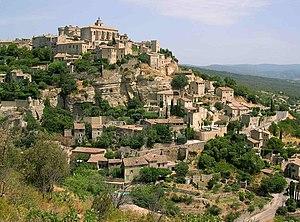
Le village de Gordes dans le Vaucluse en France.
Les Plus Beaux Villages de France est une association française créée en 1982 afin de promouvoir les arguments touristiques des communes rurales riches d'un patrimoine remarquable. Au 25 mai 2020, elle comptait 159 villages classés.